Lisa Edelstein

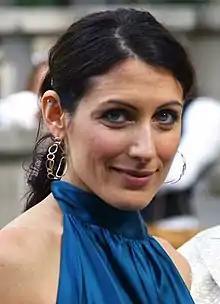
Edelstein in 2007

Lisa Edelstein (born May 21, 1966) is an American actress and artist. She is known for playing Dr. Lisa Cuddy on the Fox medical drama series "House" (2004–2011). Between 2014 and 2018, Edelstein starred as Abby McCarthy in the Bravo series "Girlfriends' Guide to Divorce".